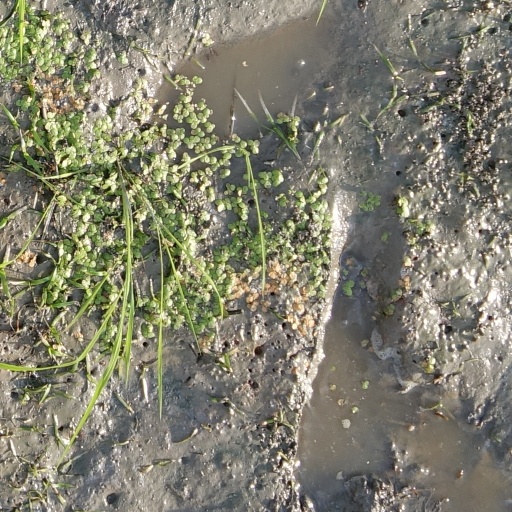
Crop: rice